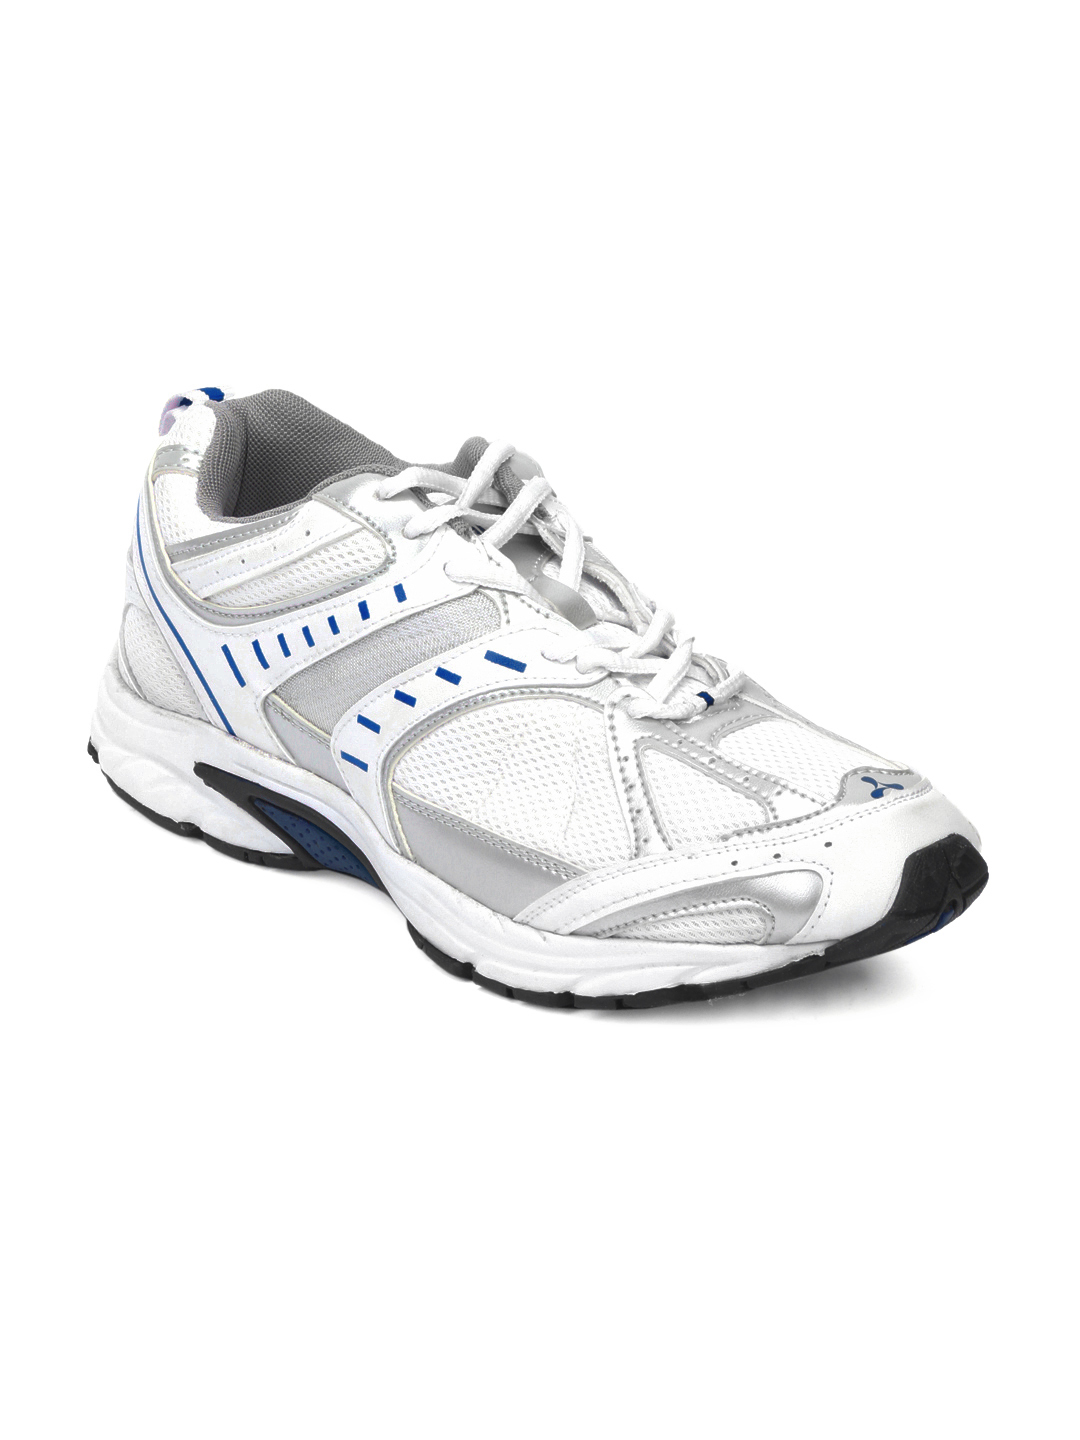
Spinn Men Bostern Road White Sports Shoes
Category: Footwear / Shoes / Sports Shoes
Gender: Men
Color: White
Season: Summer 2012
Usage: Sports